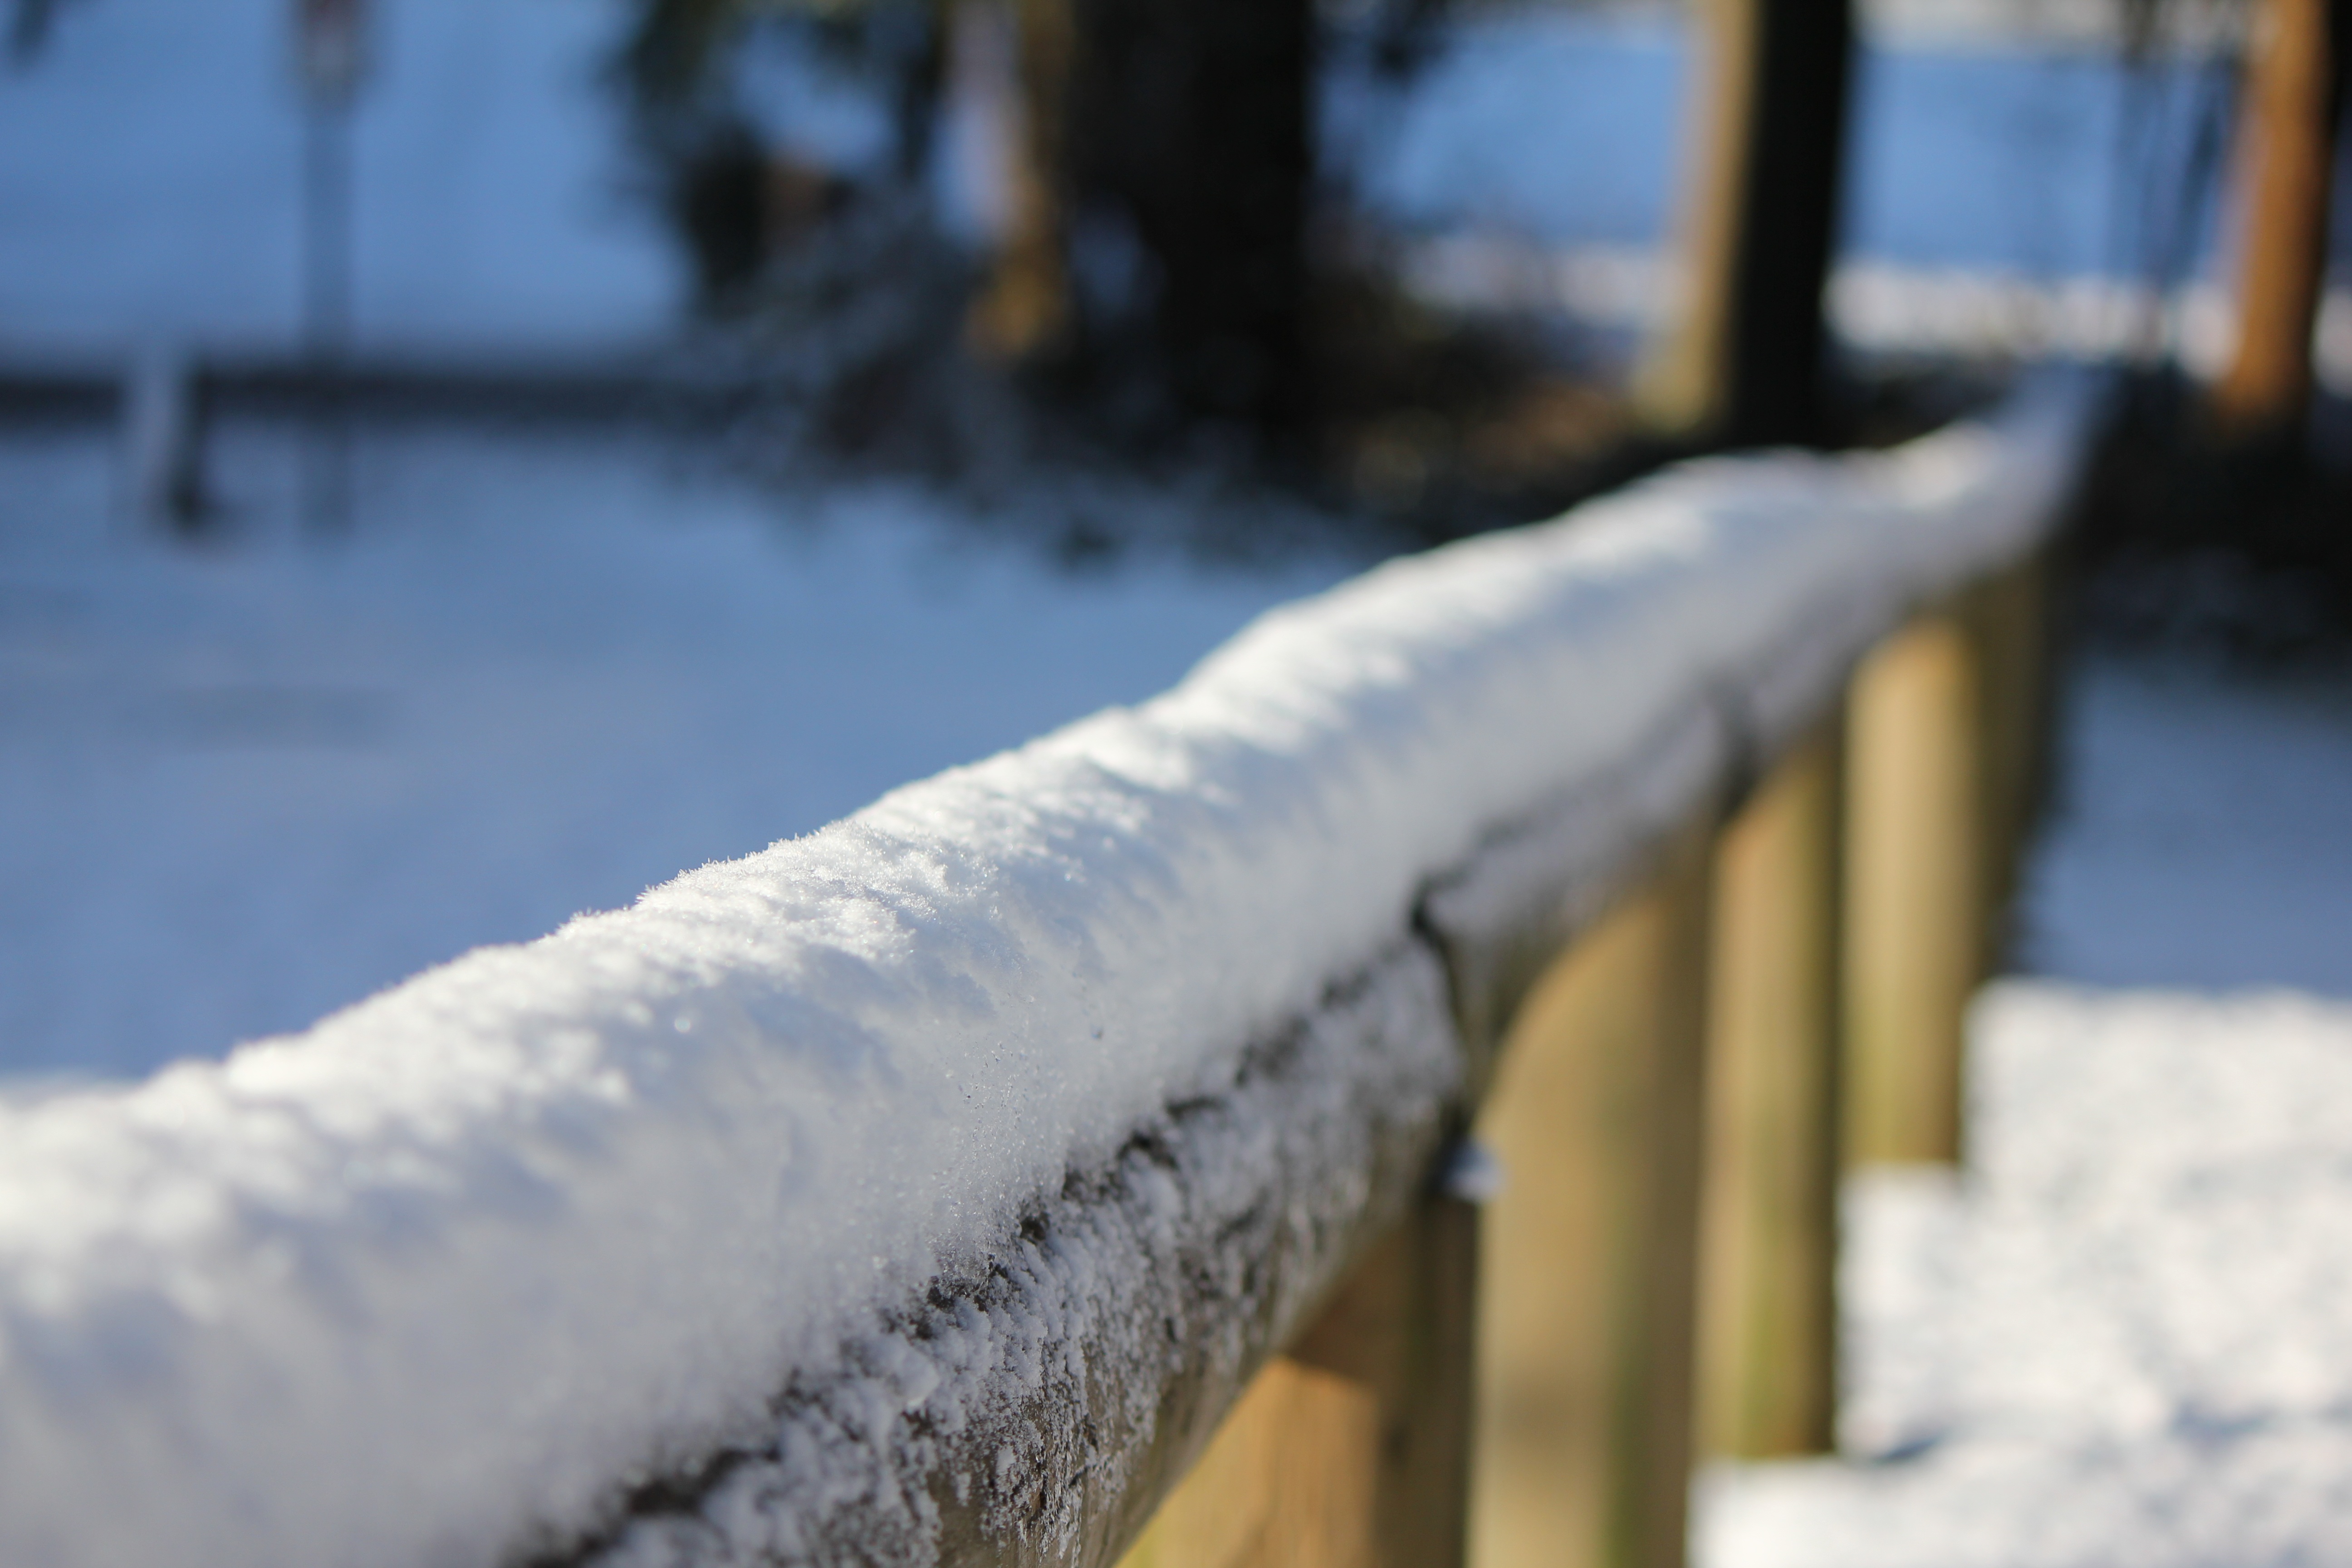
water, snow, cold, winter, white, ice, railing, weather, blue, season, wooden, freezing